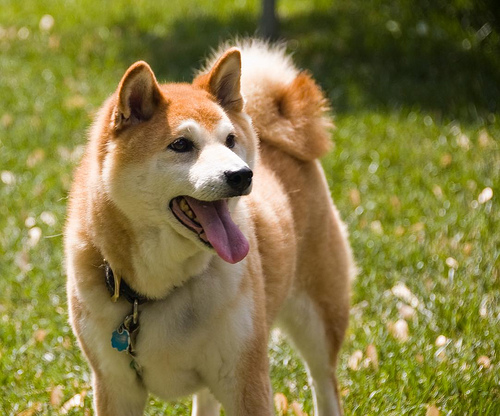
Animal: dog
Breed: shiba inu